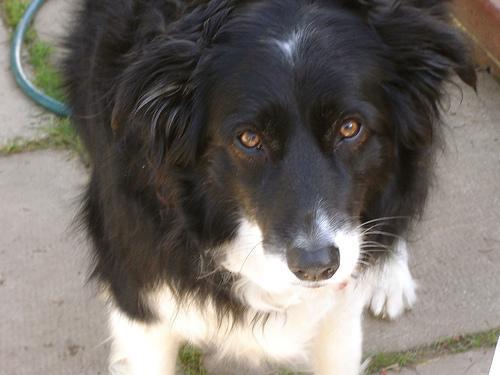
Border_collie